Aaron Rouse

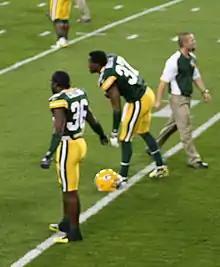
Rouse (middle) with the Green Bay Packers in 2007

The Green Bay Packers selected Rouse in the third round (89th overall) of the 2007 NFL draft. On June 8, he signed a four-year, $2.3 million contract with the Packers.